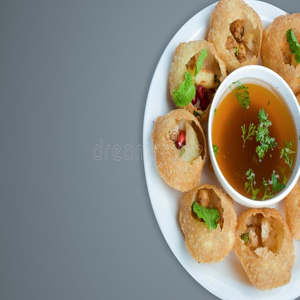
Dish: panipuri